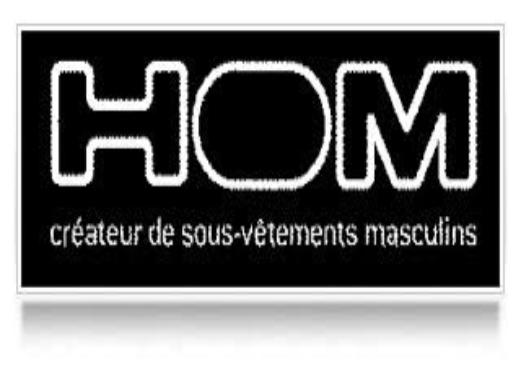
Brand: HOM
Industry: Clothes